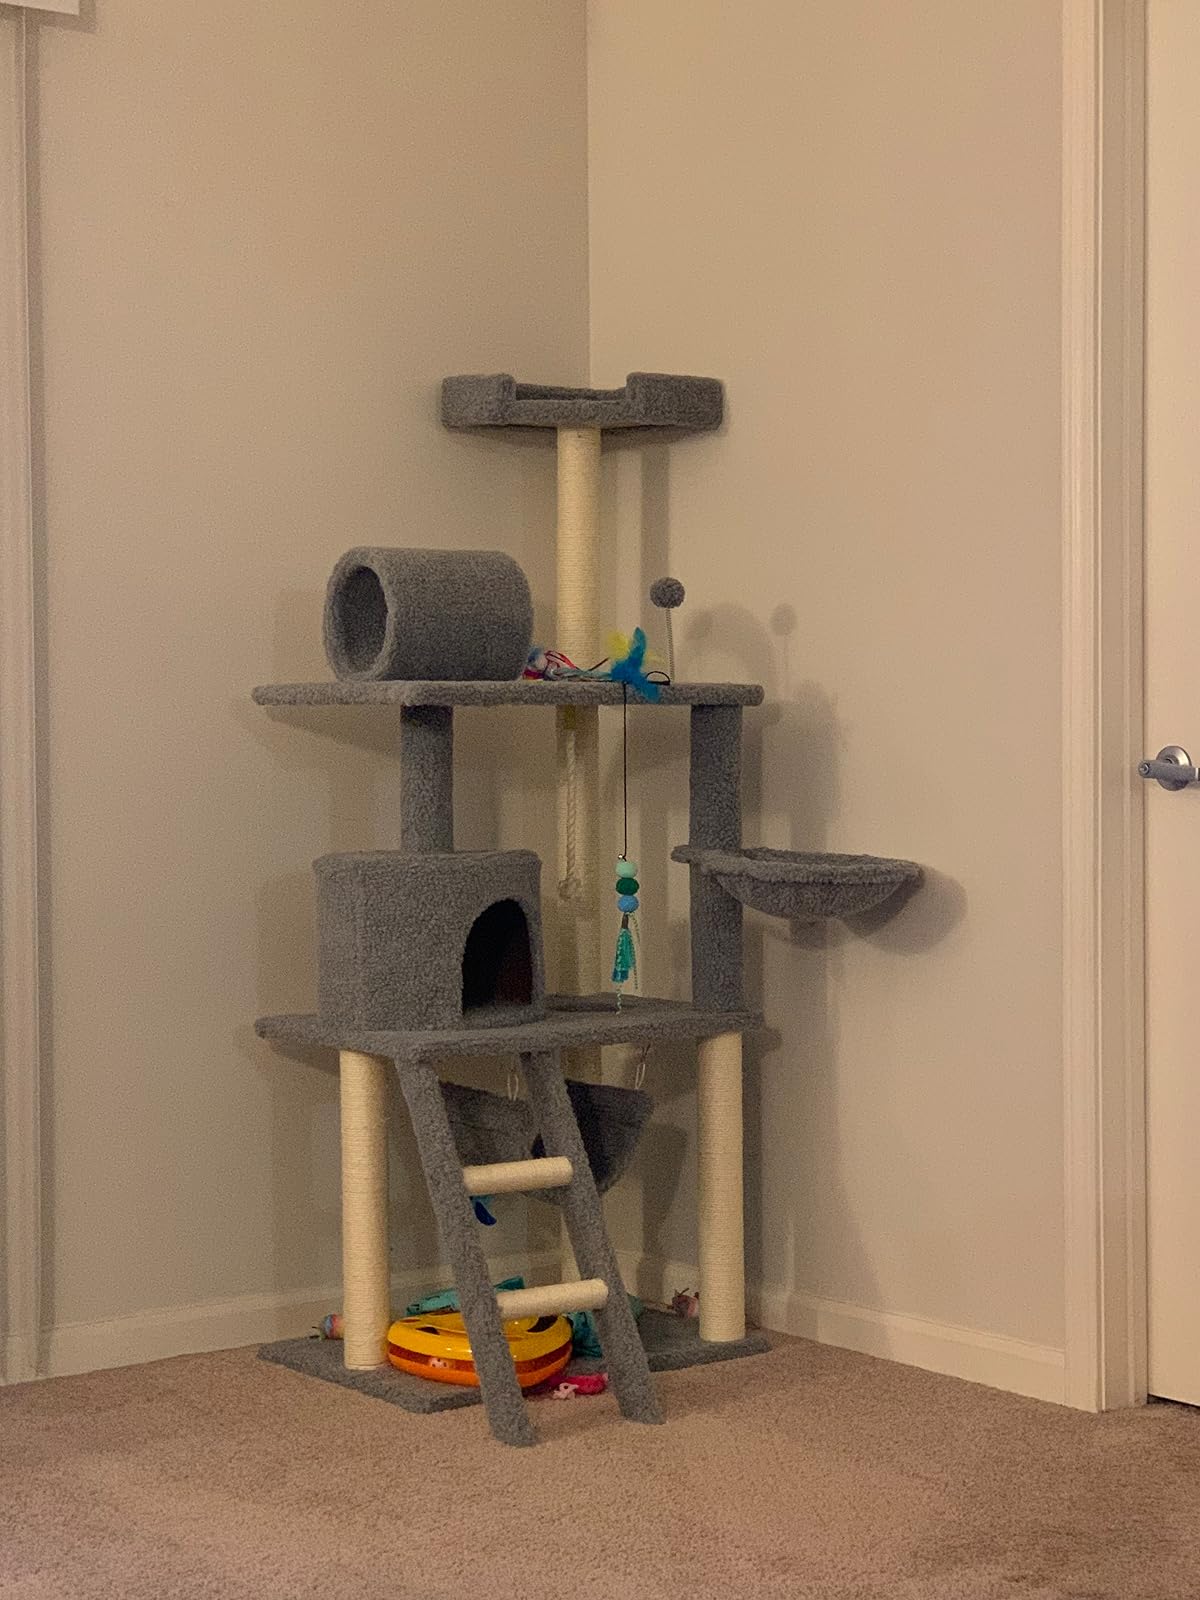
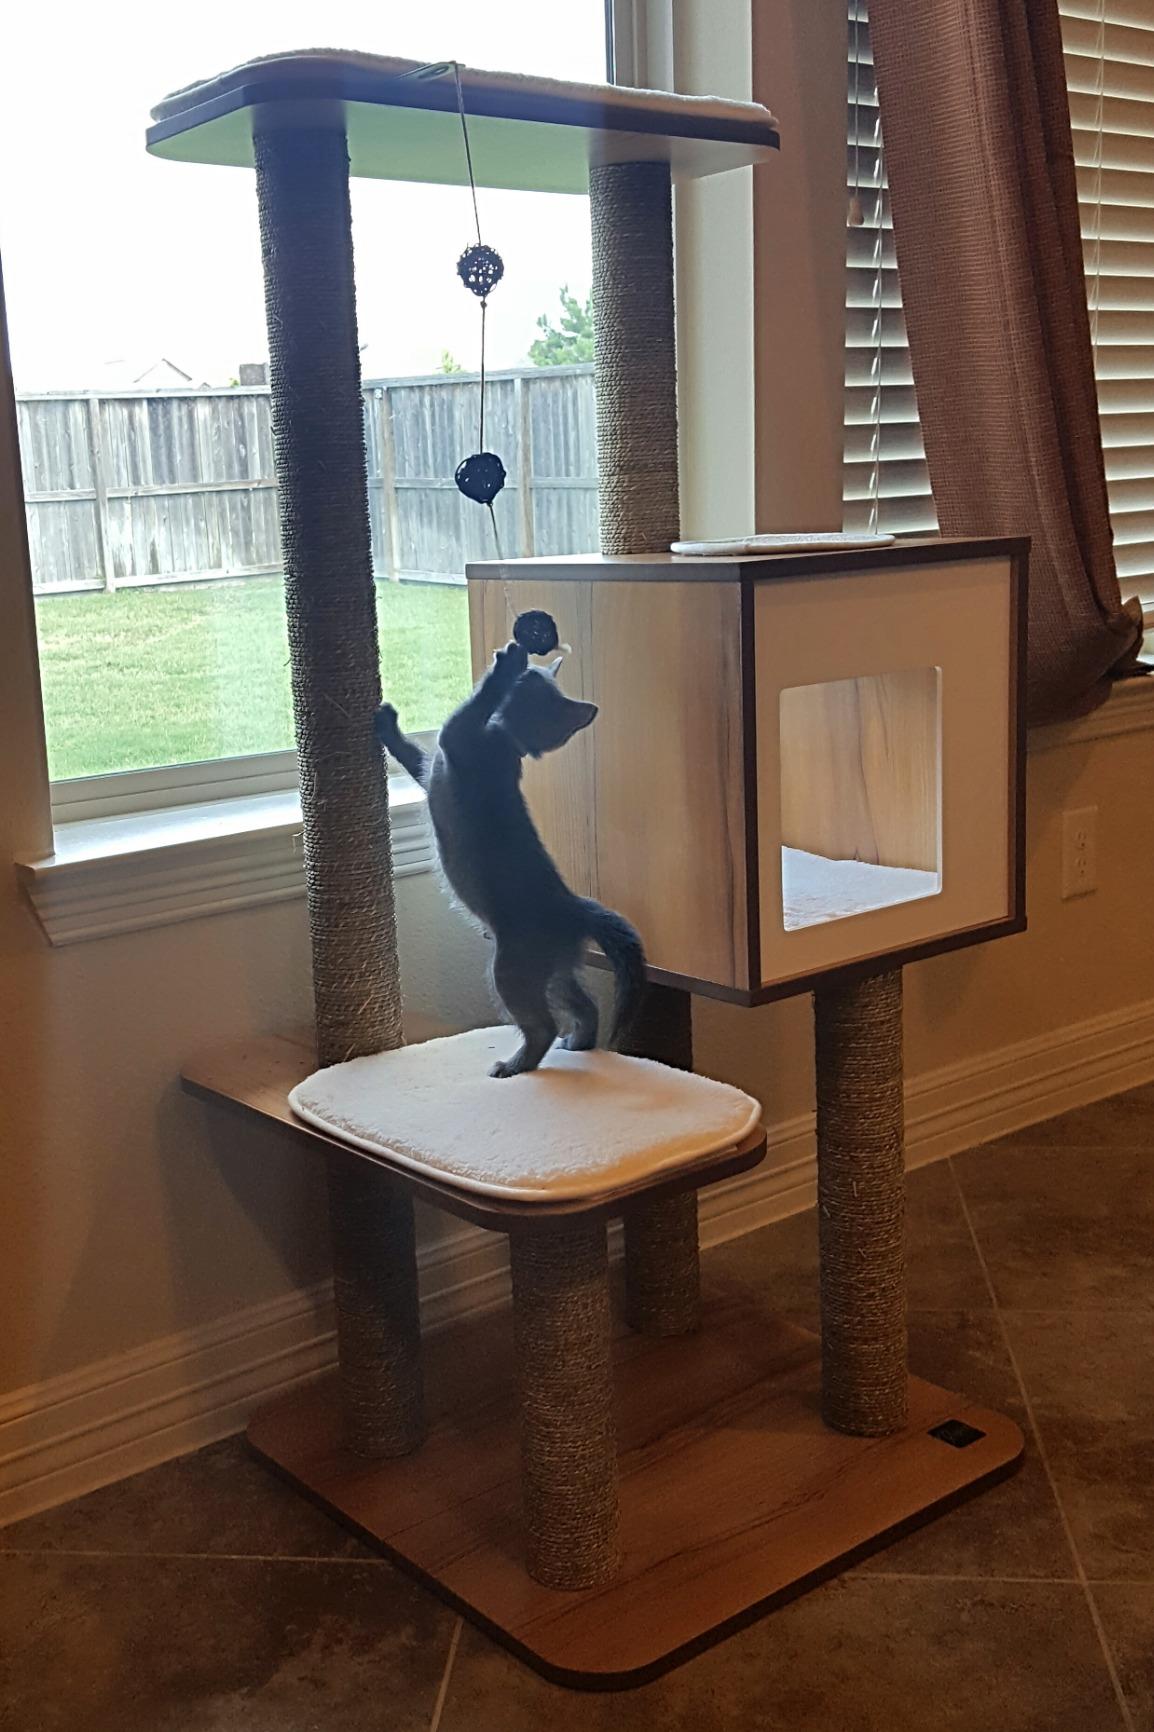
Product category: items_cat tree
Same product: no